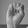
ASL letter: E